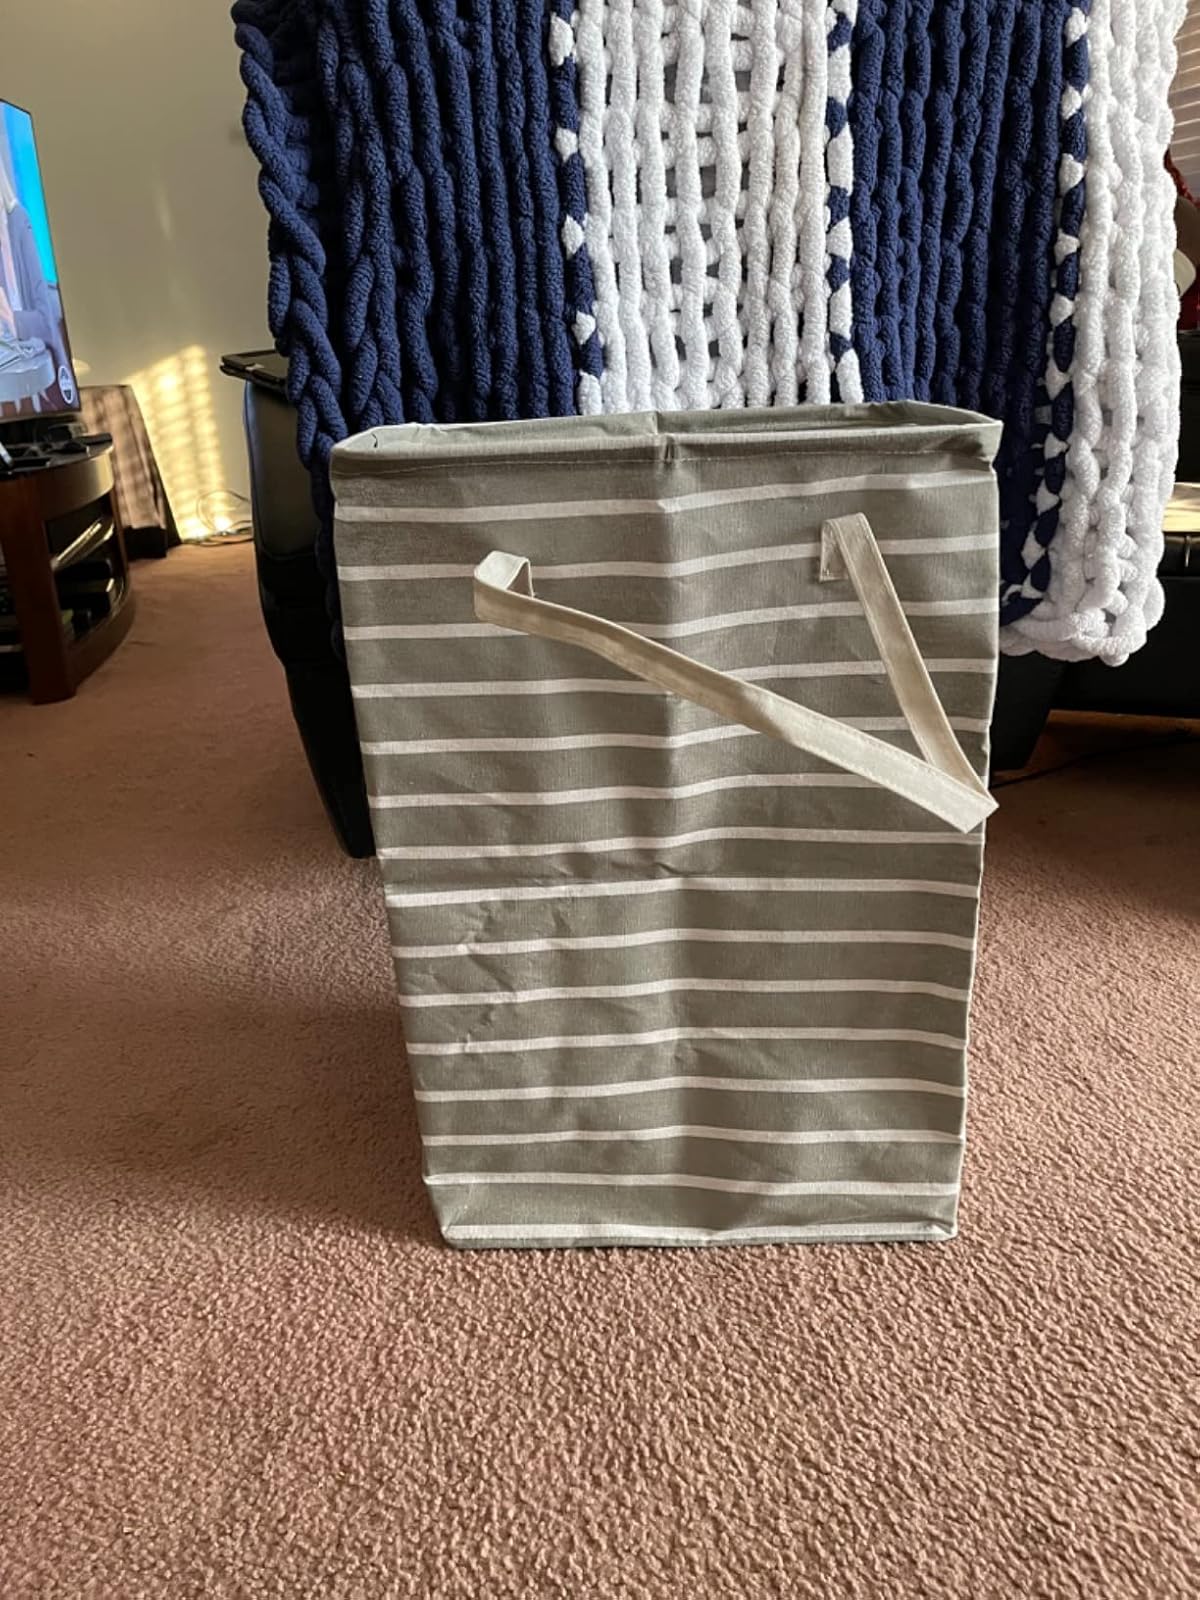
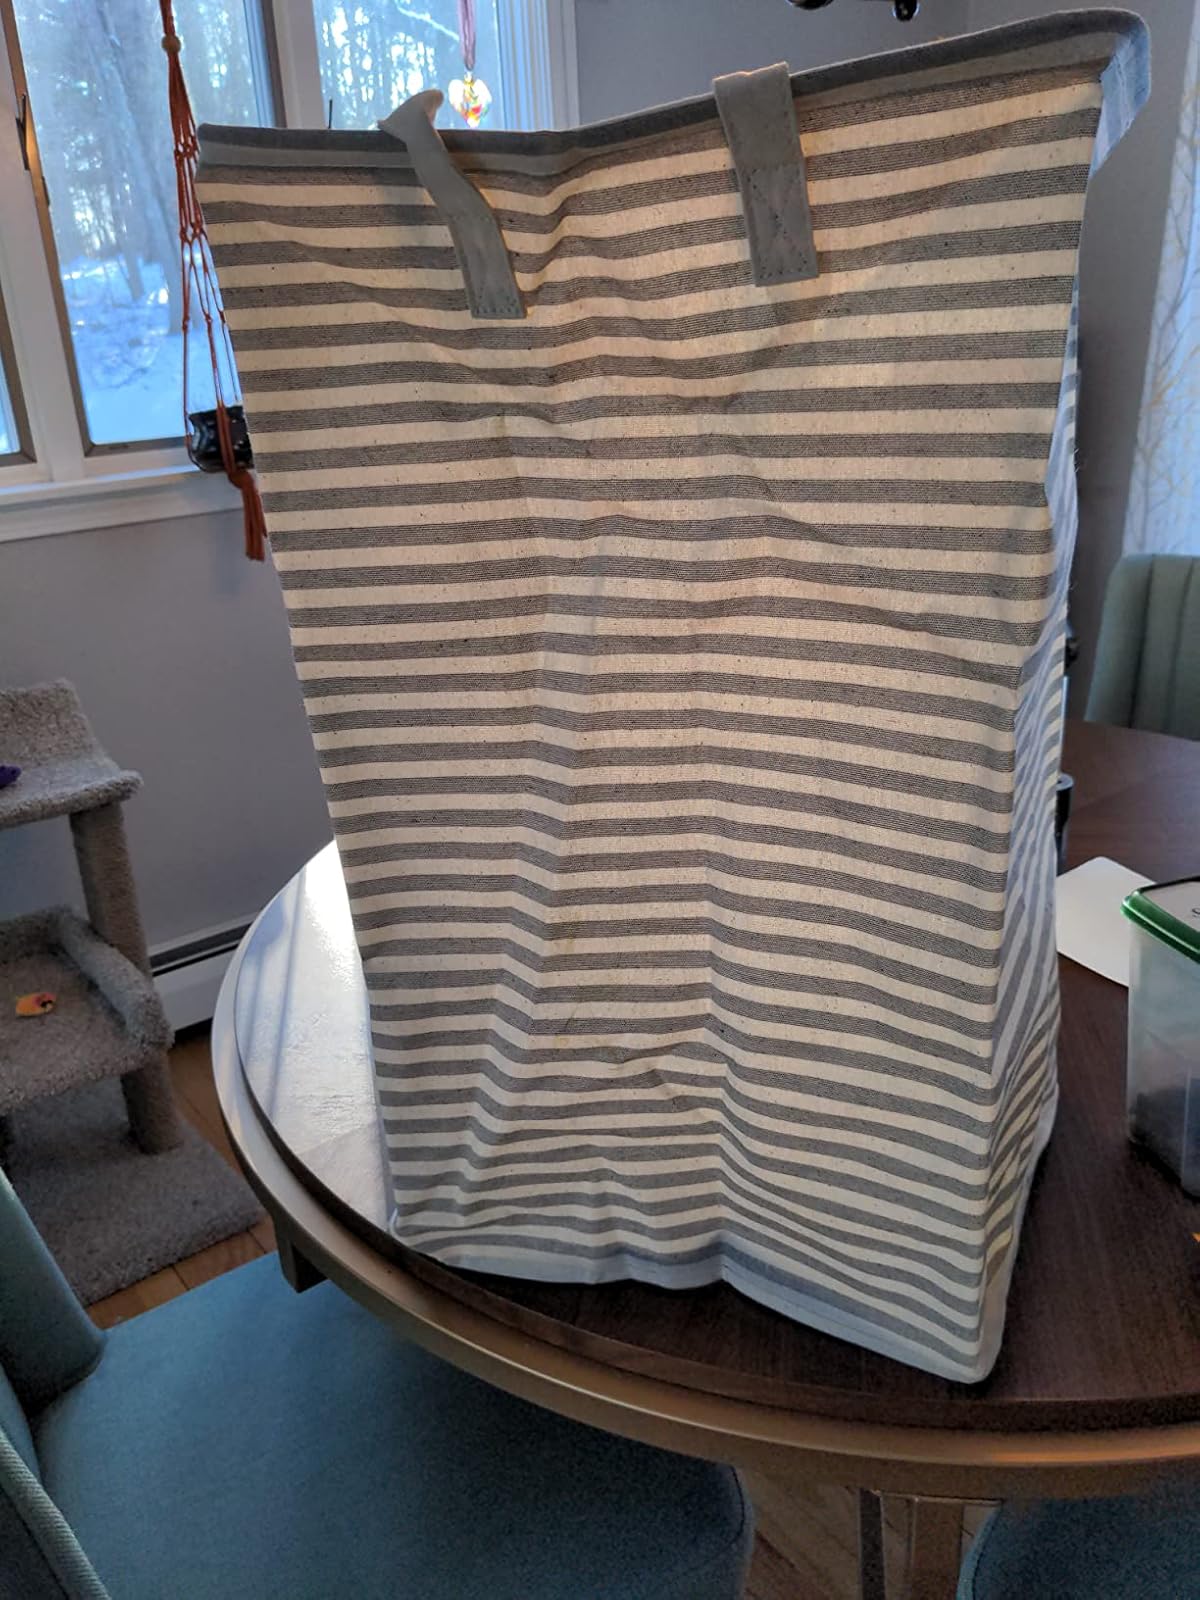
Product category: items_hamper
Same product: no